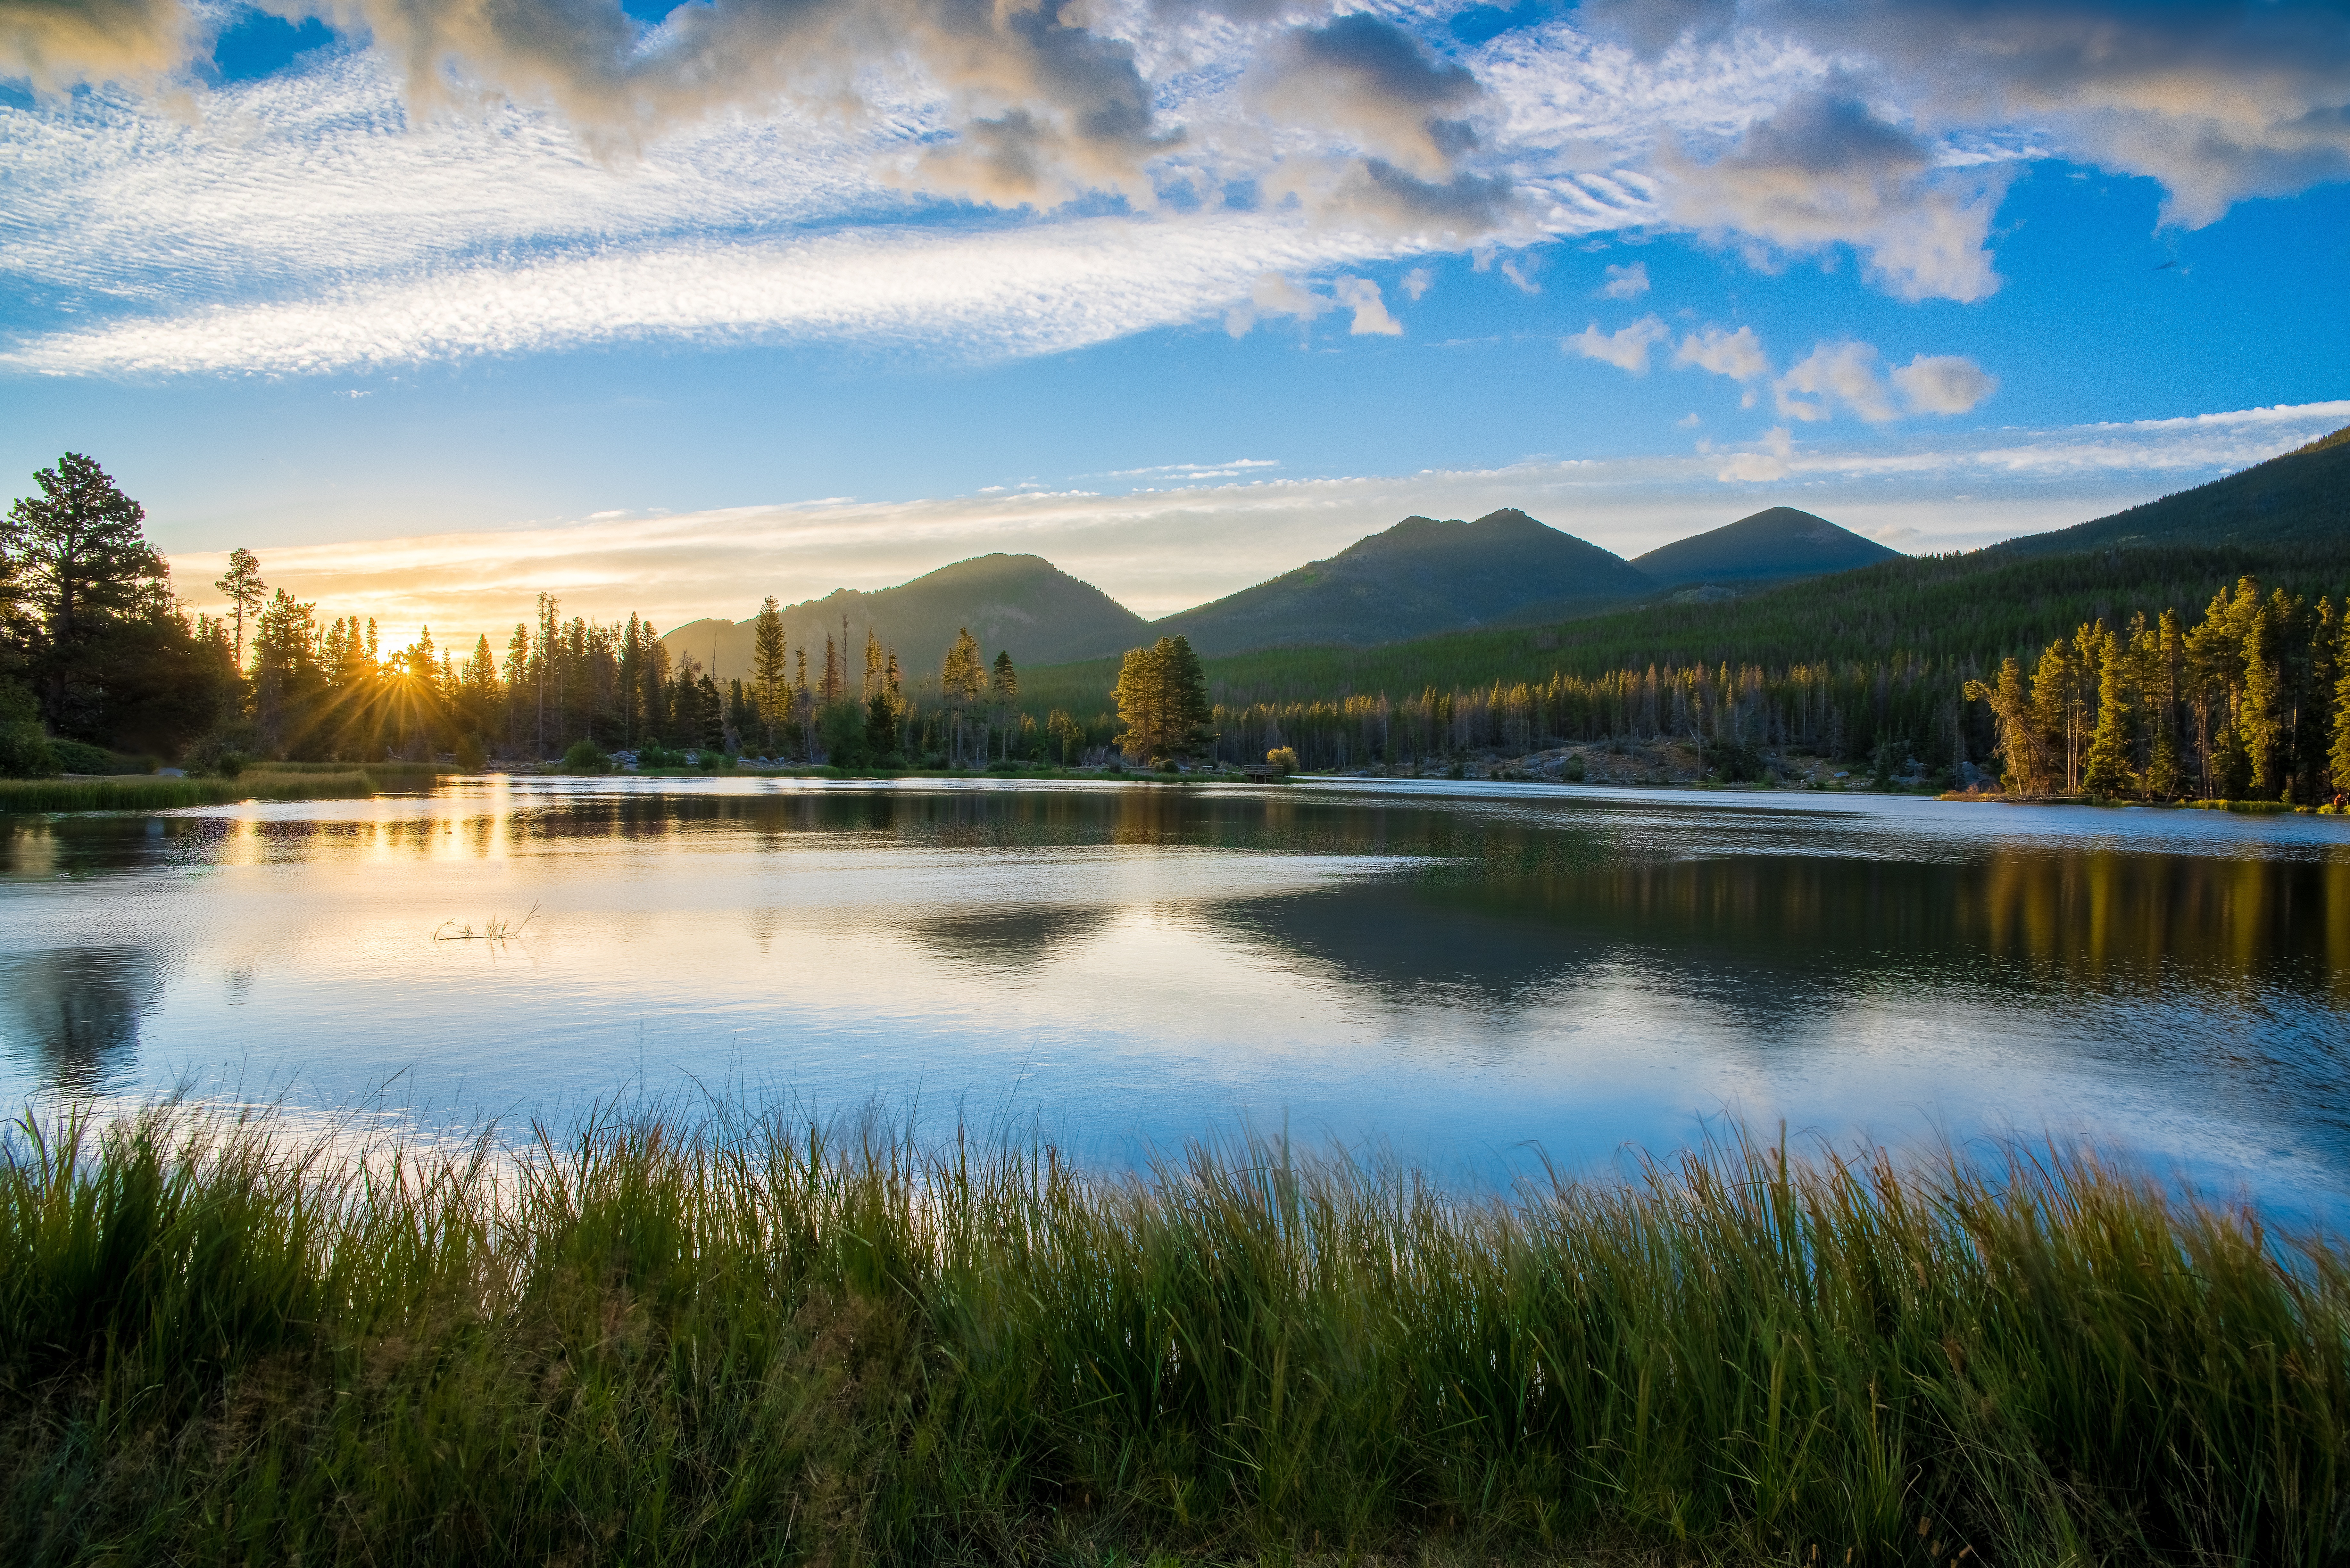
landscape, tree, water, nature, grass, horizon, wilderness, mountain, cloud, sky, meadow, morning, lake, river, mountain range, dusk, pond, reflection, tranquil, peaceful, calm, reservoir, body of water, trees, clouds, mountains, scene, loch, natural beauty